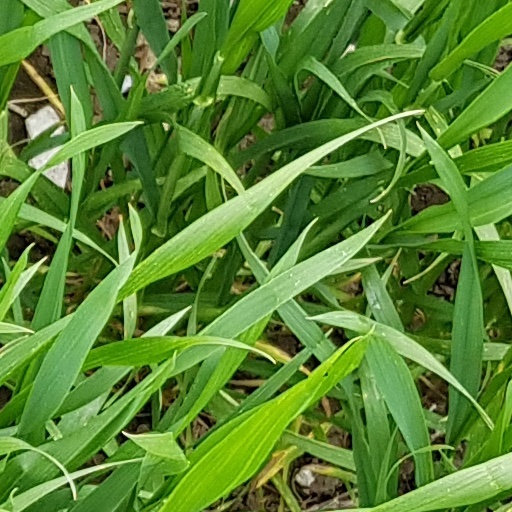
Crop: wheat